Mallari (film)

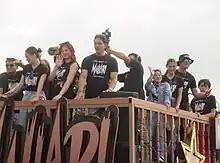
Cast members on board the "Mallari" float of the 2023 Metro Manila Film Festival's Parade of the Stars

"Mallari" was directed by Derick Cabrido and was based on the script made by Enrico Santos. The script underwent seven revisions before filming. The film was produced under Mentorque Productions and Clever Minds.